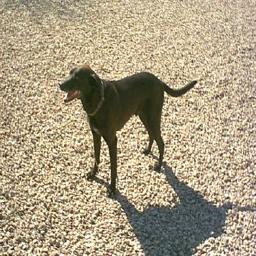
Animal: dogs